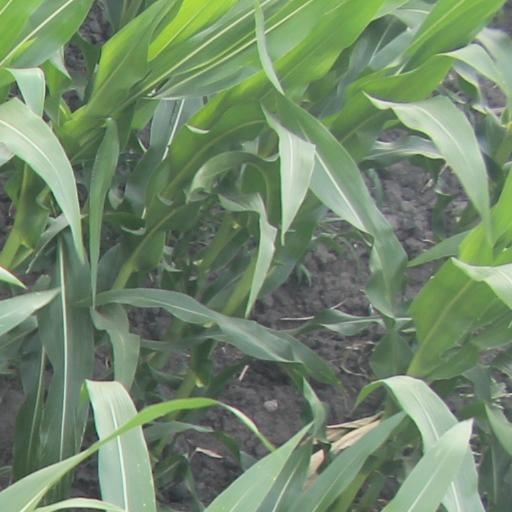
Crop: maize; corn